Phobjikha Valley

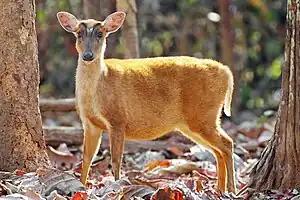
Barking deer

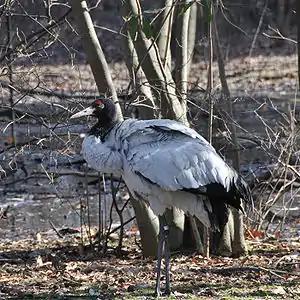
Black-necked crane

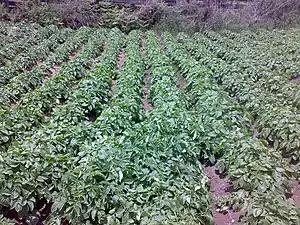
Potato plantation in Phobjikha

The picturesque Phobjika Valley, in the backdrop of the Black Mountain Range, has a rich biodiversity of flora and fauna. This, coupled with the religious importance of the Gangten Monastery, has attracted religious and ecotourism to the valley.